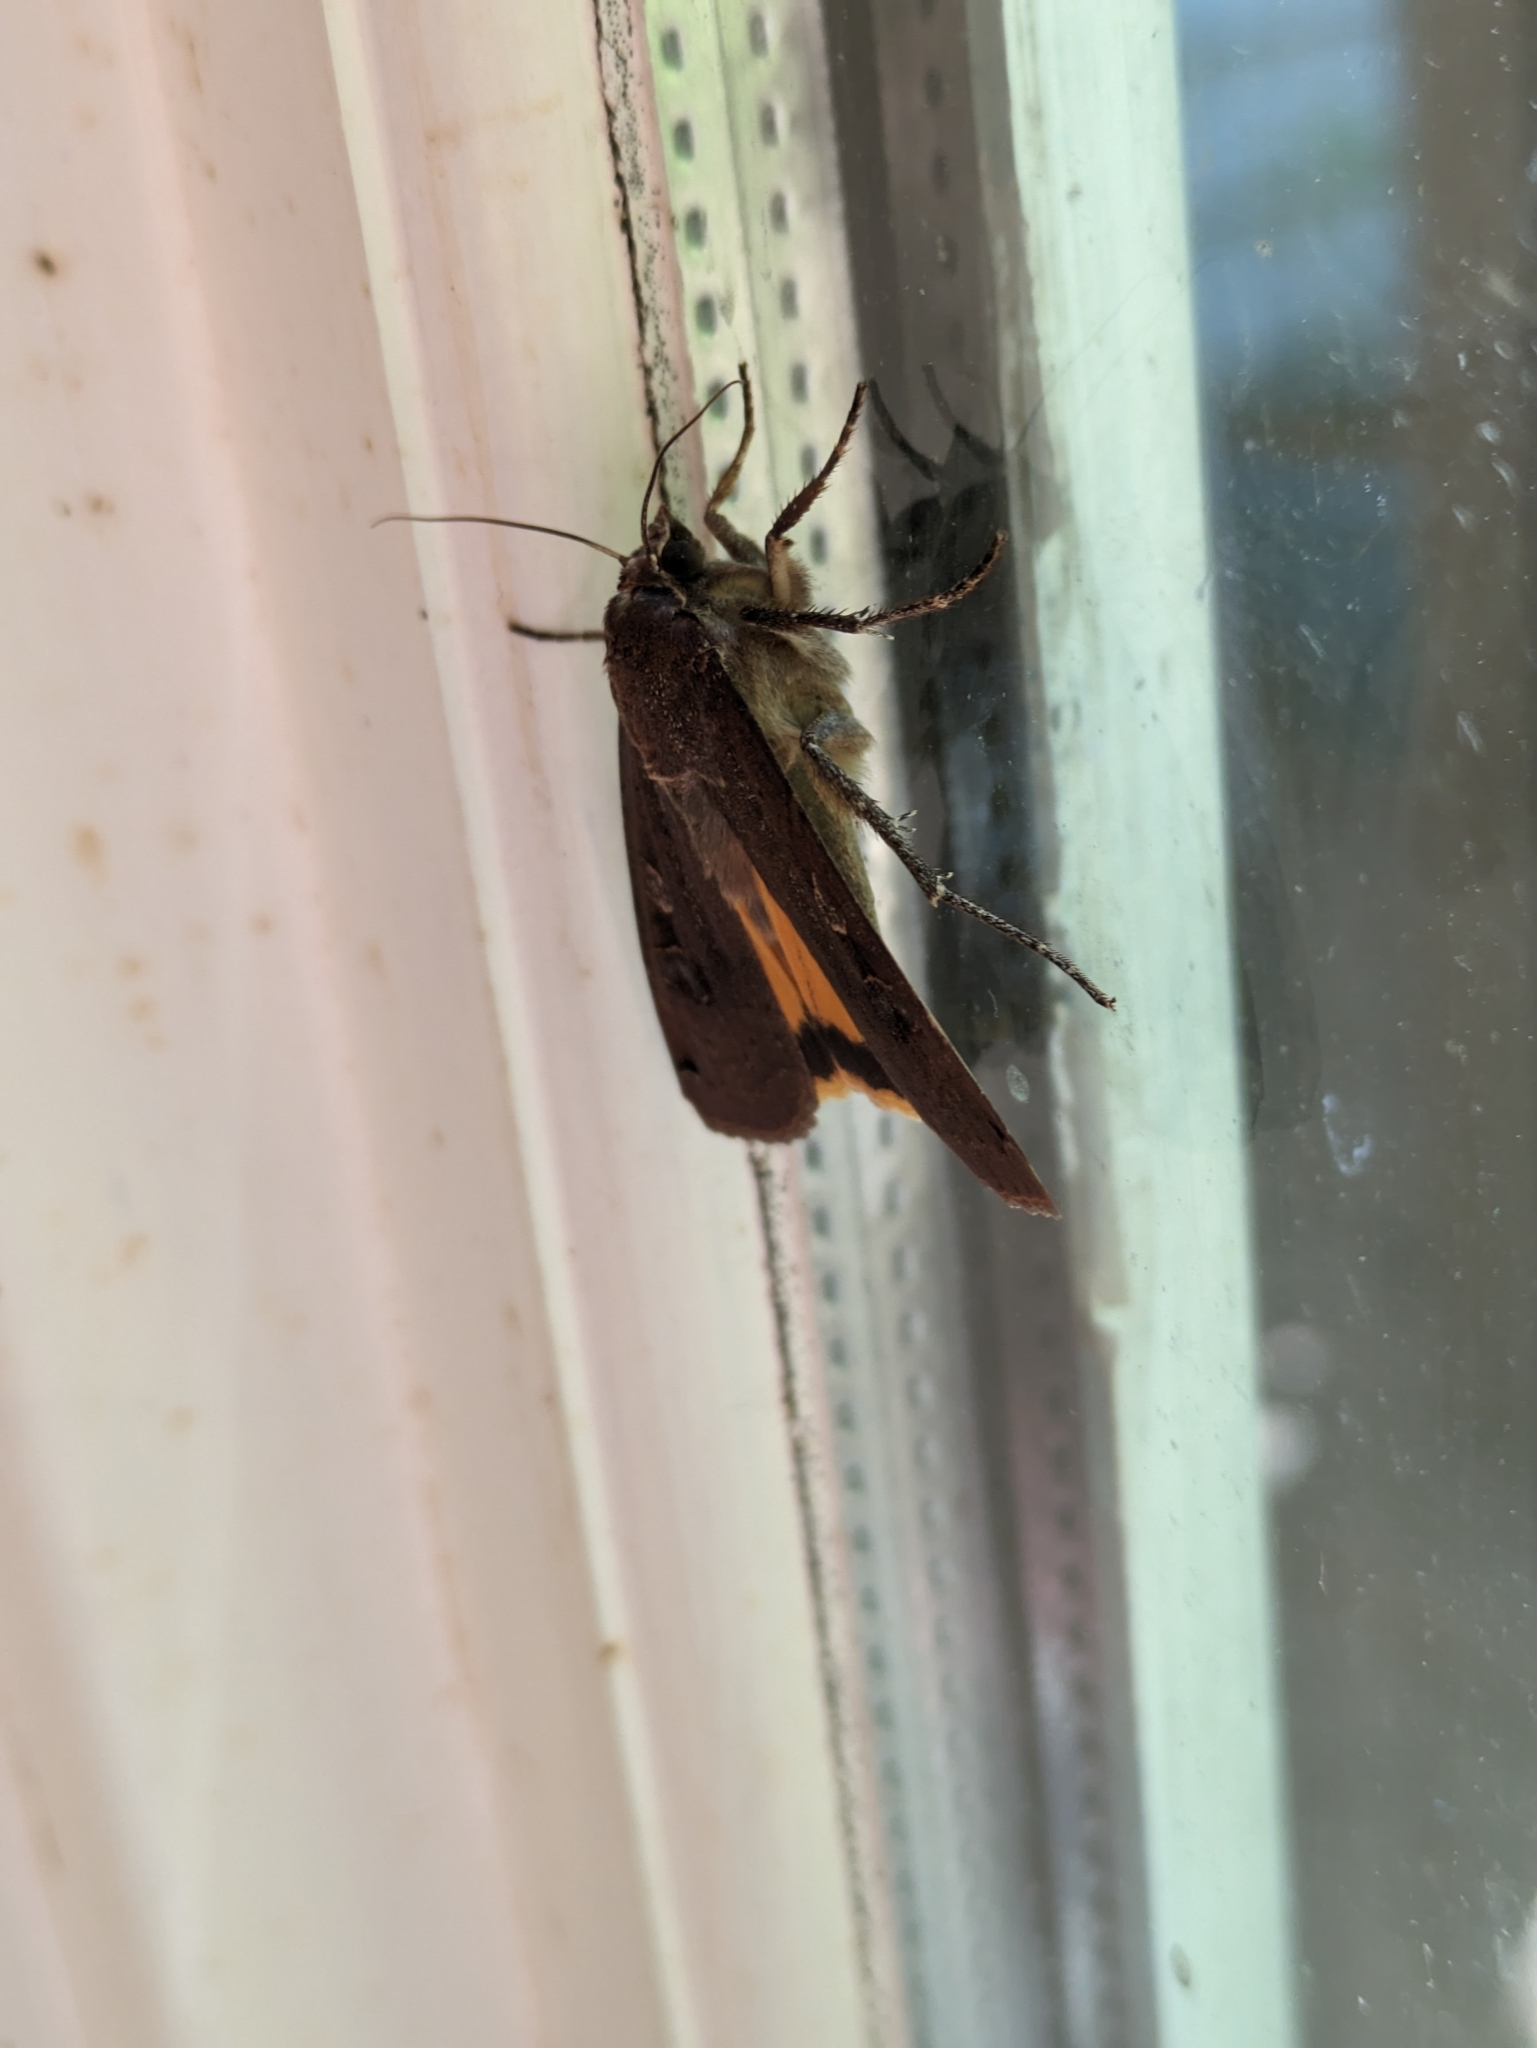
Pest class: cutworms